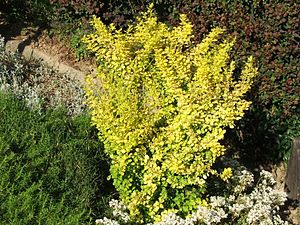
Hækberberis / Løv og bær
Berberis thunbergii var. aurea
Hæk-Berberis er en lille, løvfældende busk med en meget tæt og opret til overhængende, kuplet vækstform. Den ses undertiden forvildet i naturen fra dyrkning.